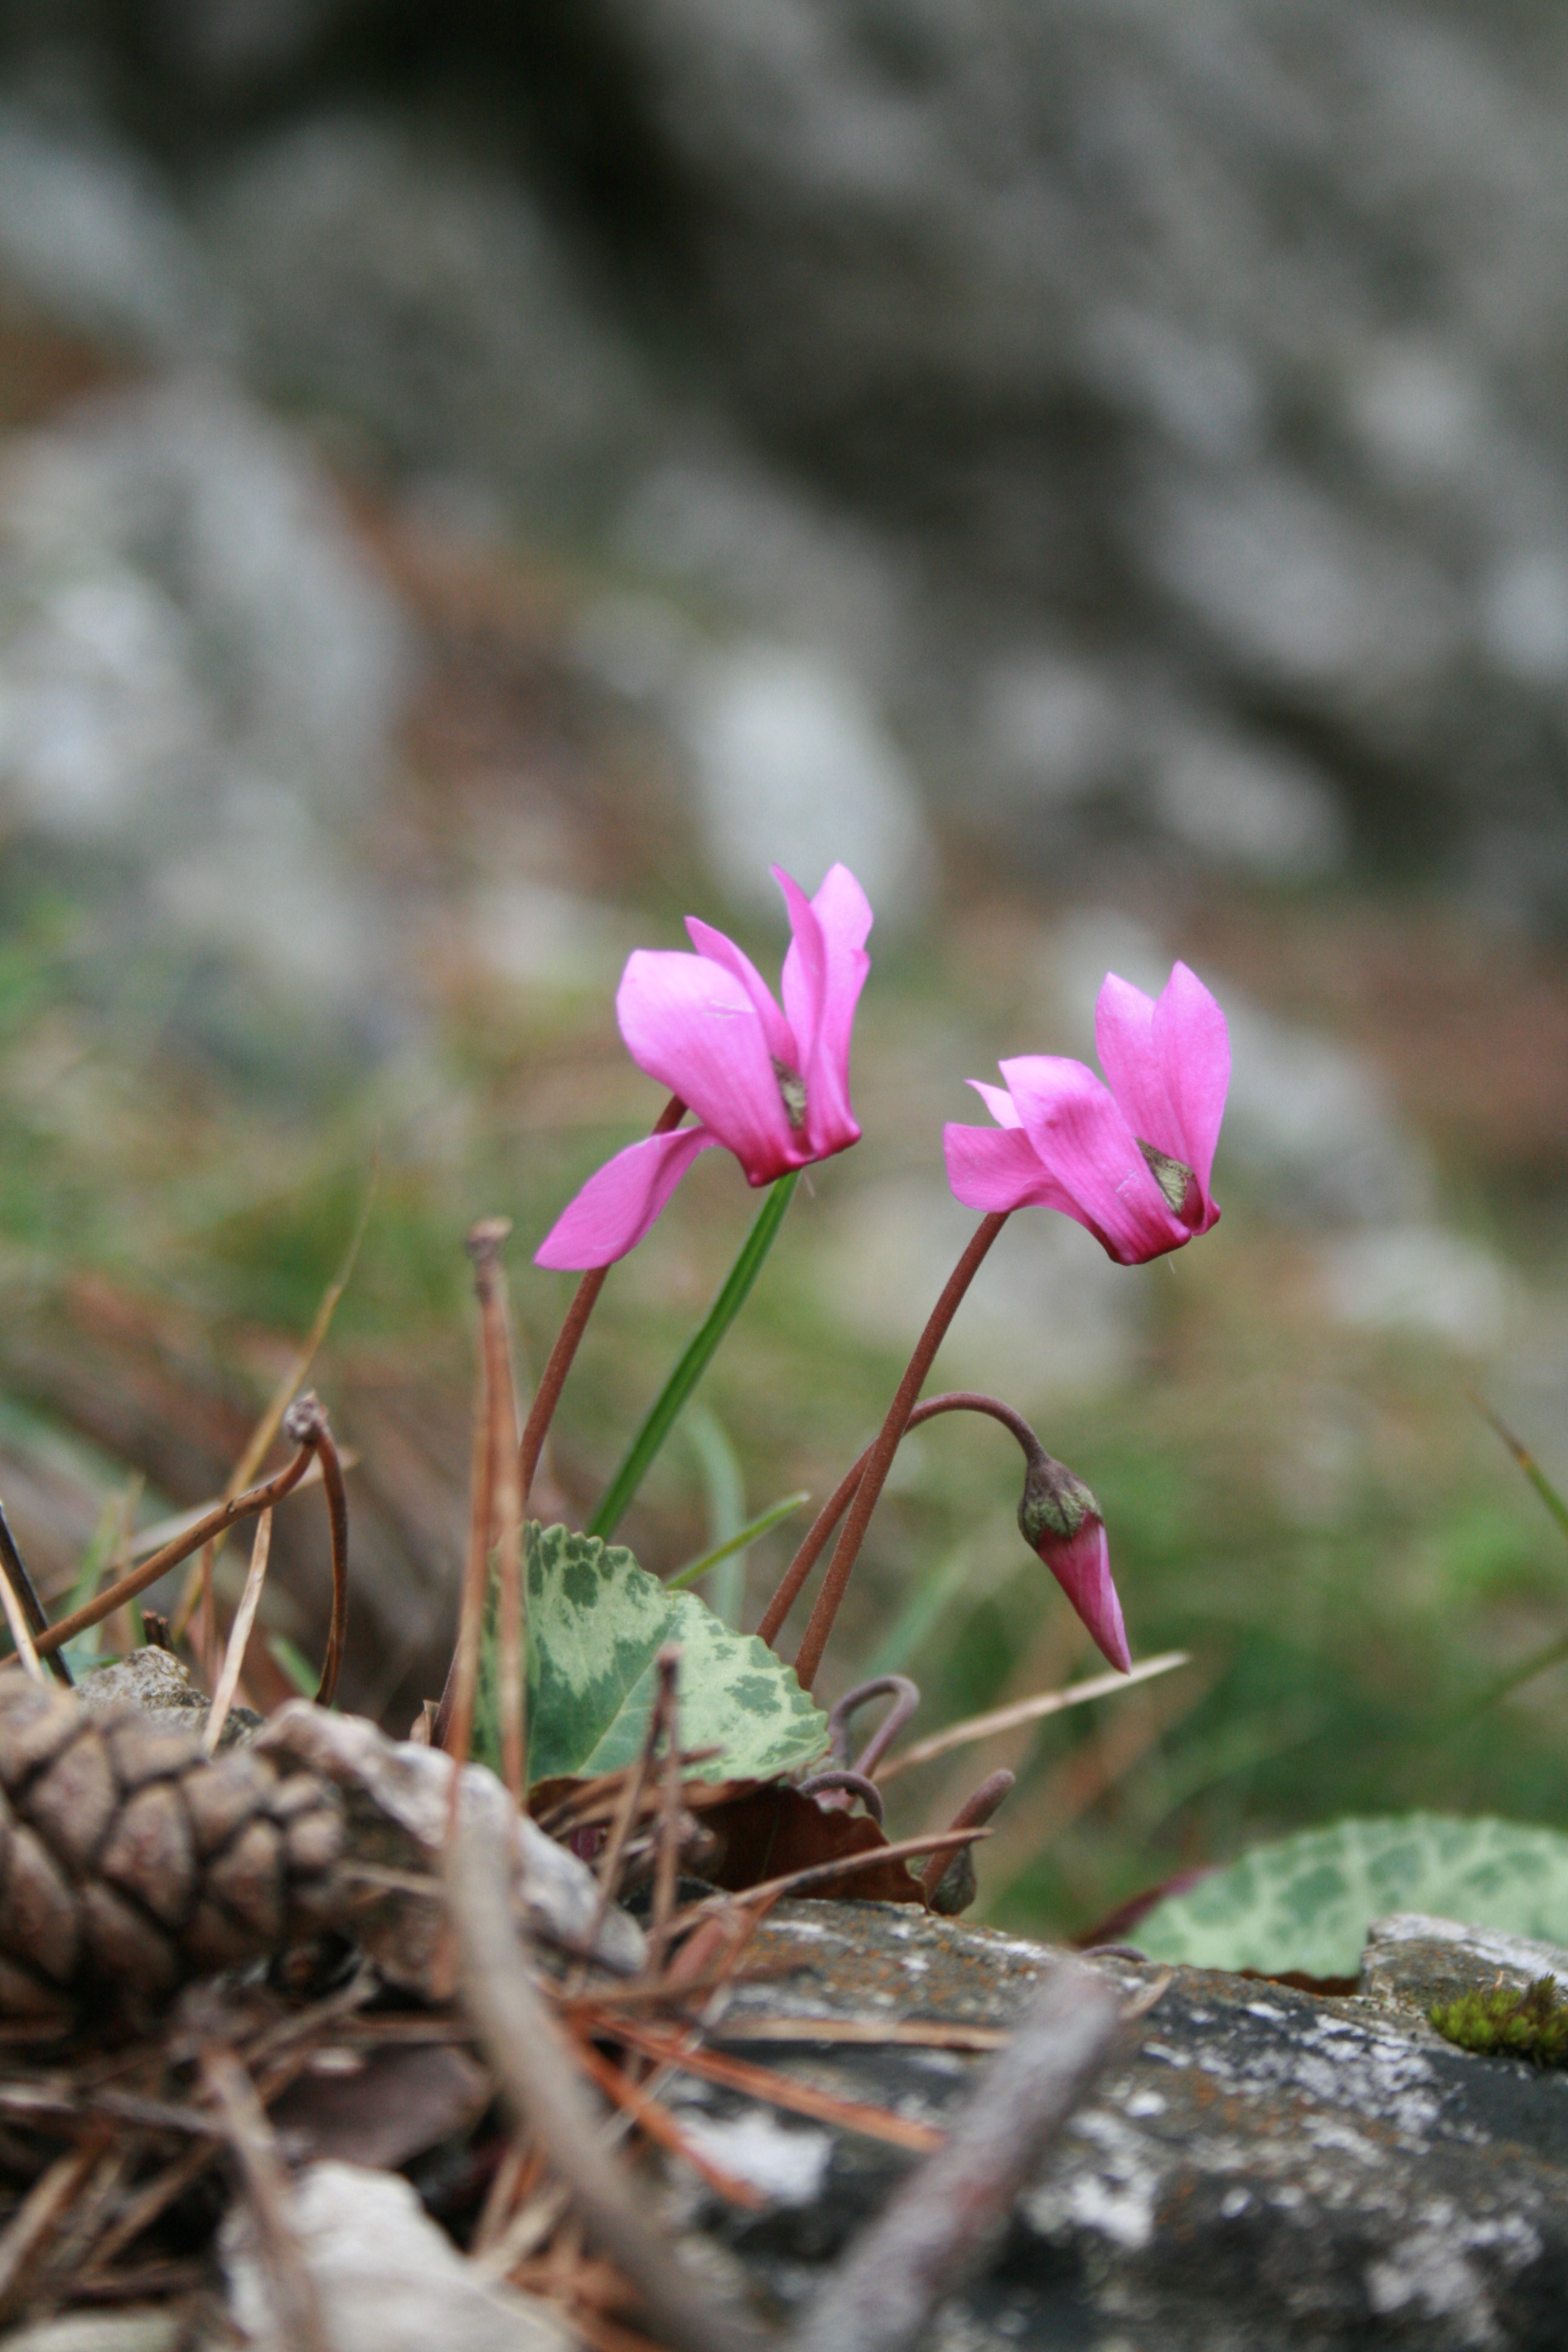
nature, blossom, plant, leaf, flower, botany, flora, wildflower, shrub, violet, toxic, cyclamen, macro photography, flowering plant, land plant, zyklame, calcium indicators